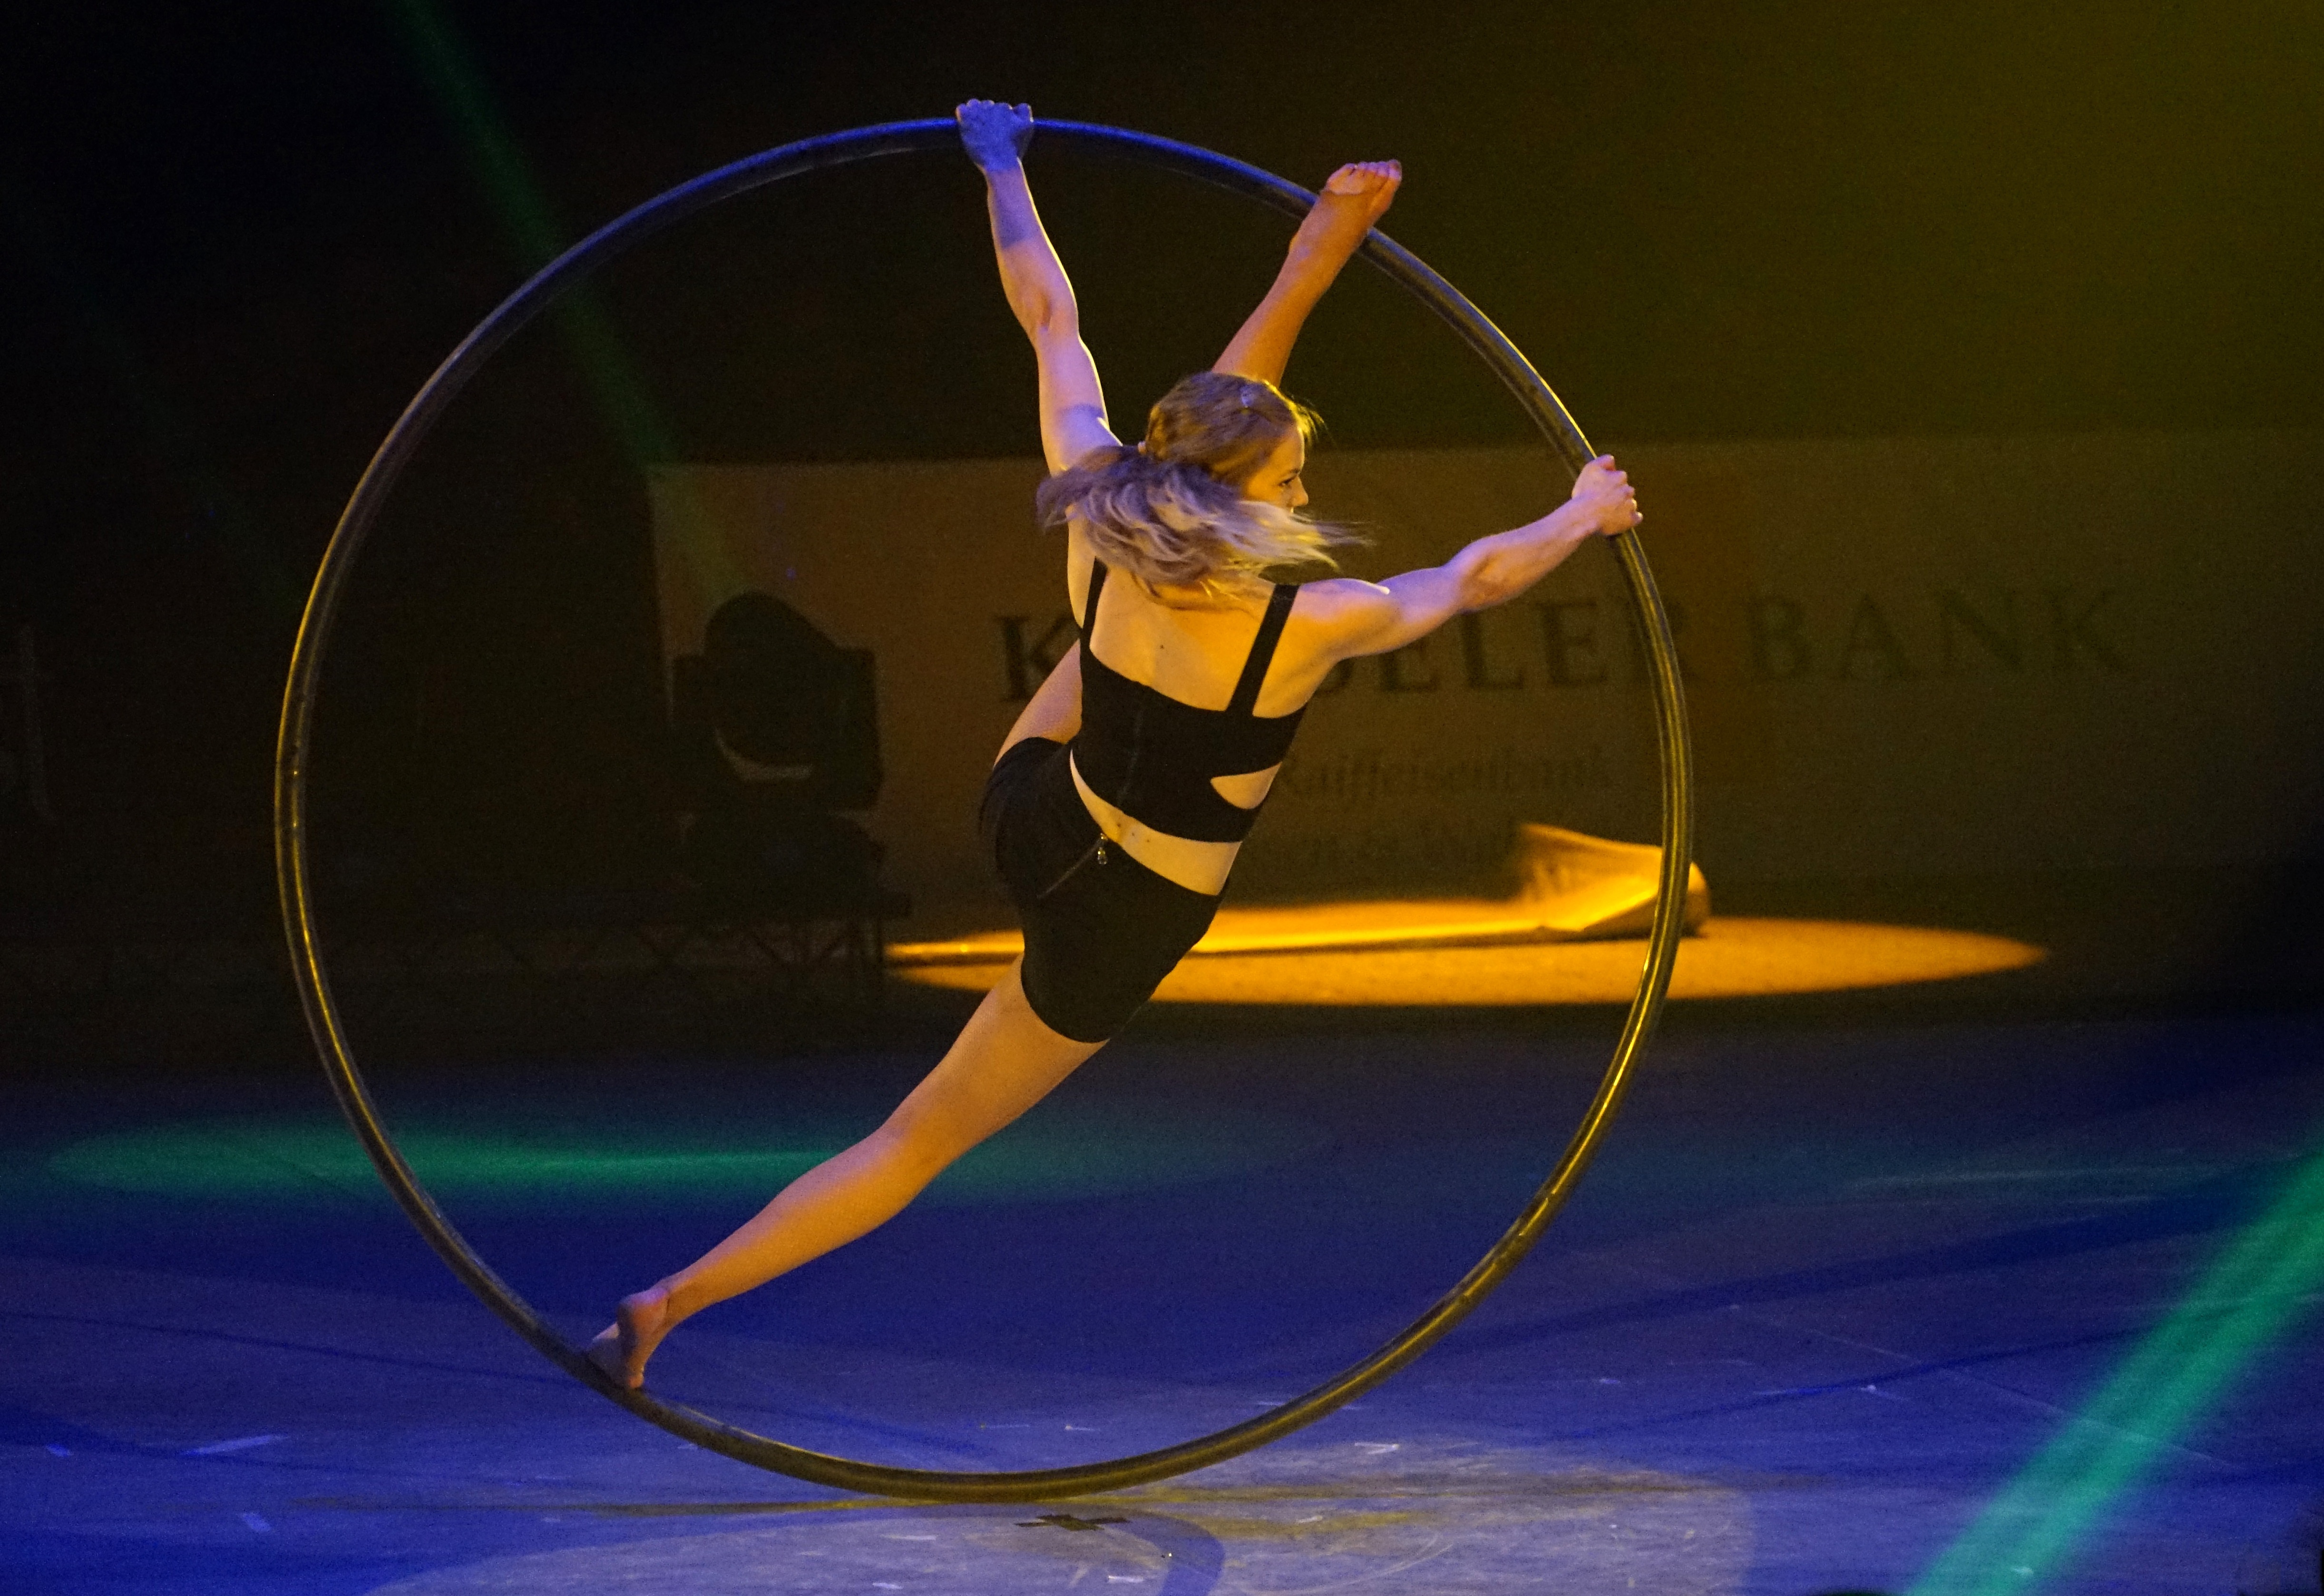
artist, performance art, sports, performance, event, circus, acrobatics, rings, artists, entertainment, gymnastics, acrobats, performing arts, aerialist, turnkunst